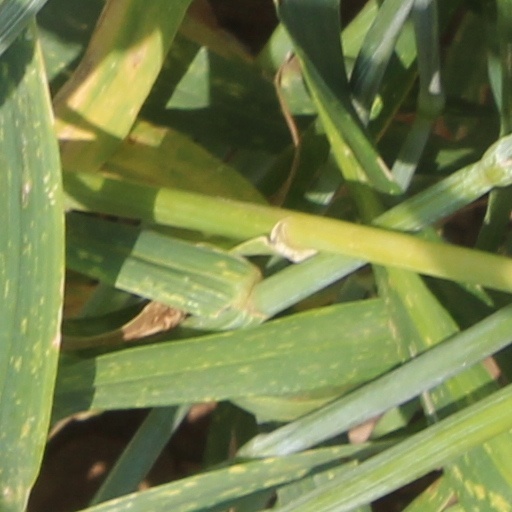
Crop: wheat